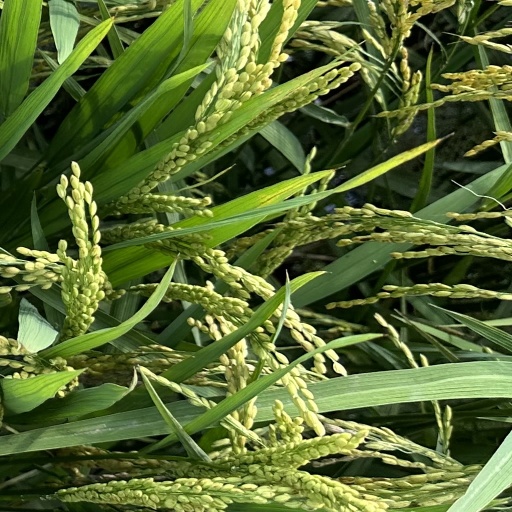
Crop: rice